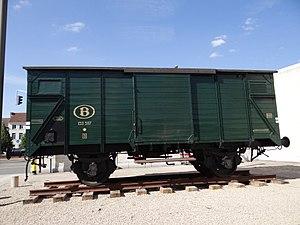
Wagon utilisé à partir de 1943 pour la déportation des Juifs et des Tziganes de Bruxelles et d'Anvers depuis le «
L'histoire des chemins de fer belges débute en 1829 et se poursuit jusqu'à l'époque actuelle.